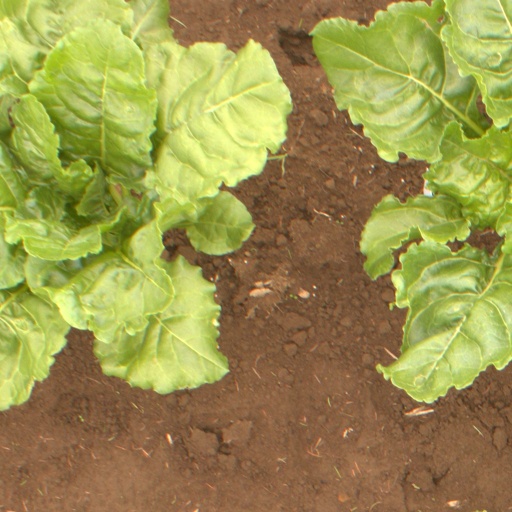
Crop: sugar beet